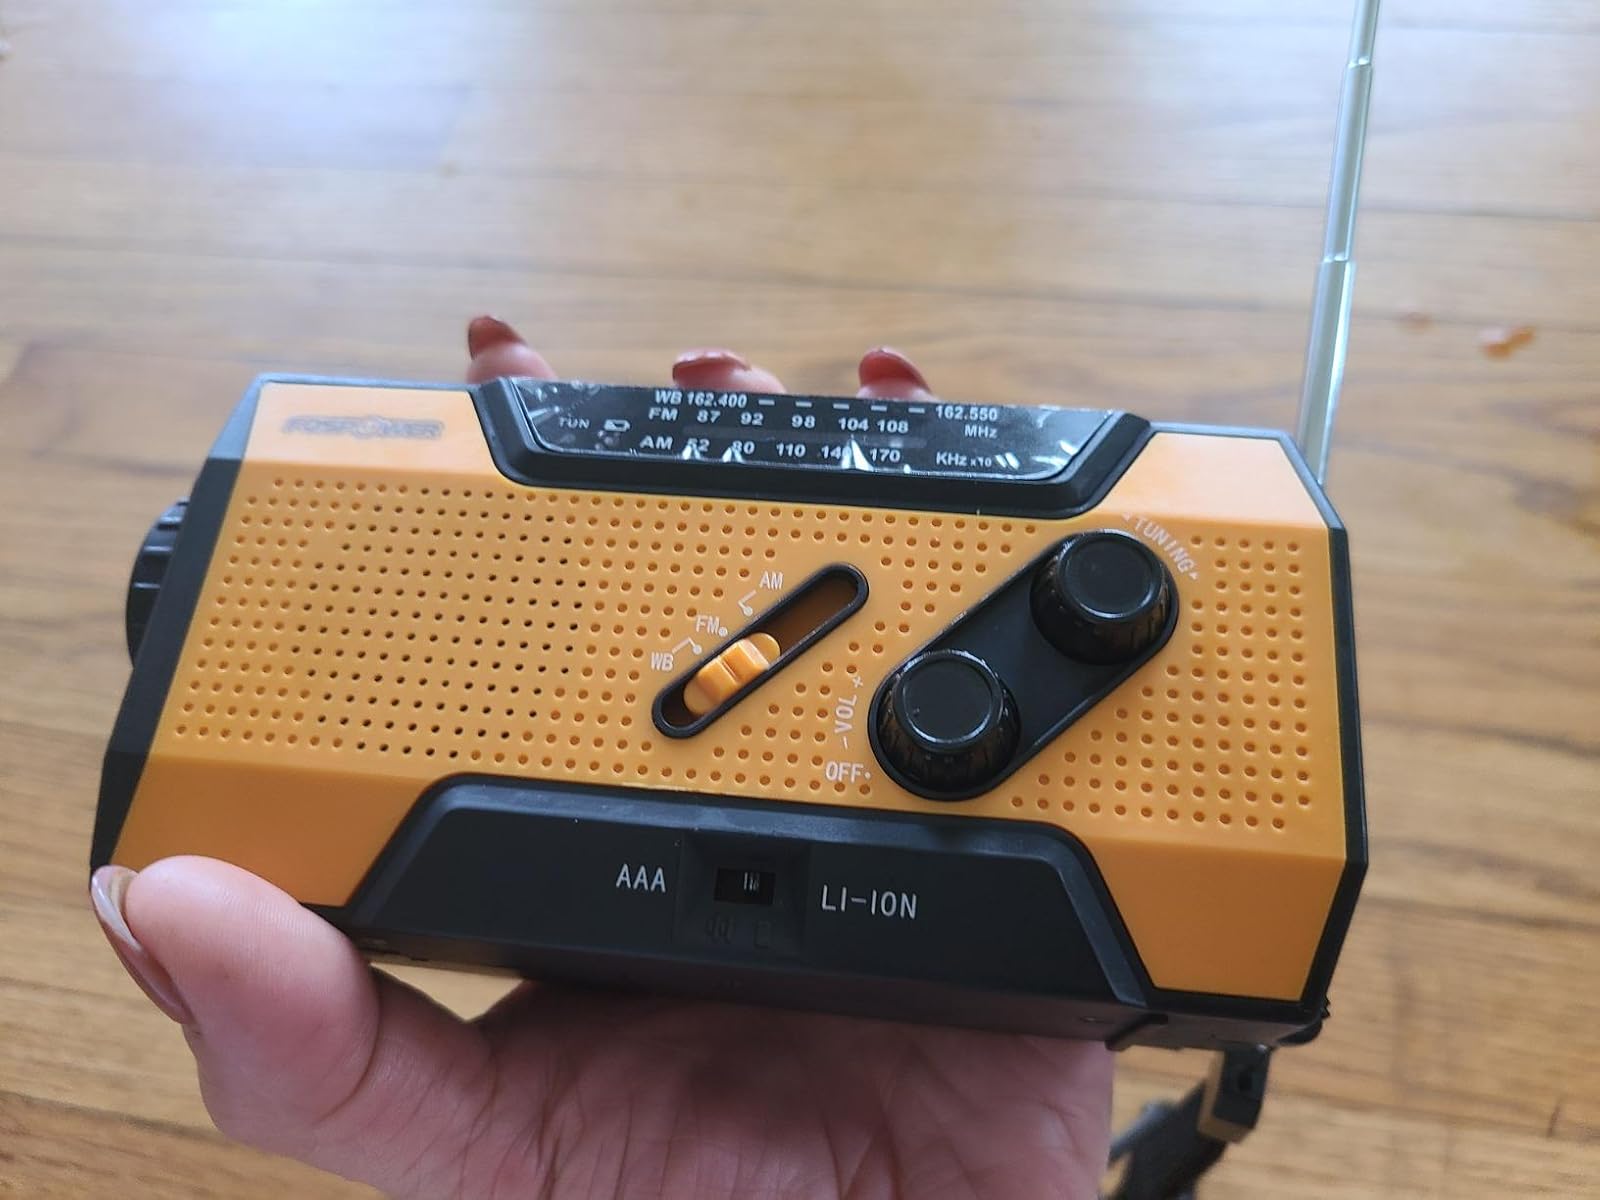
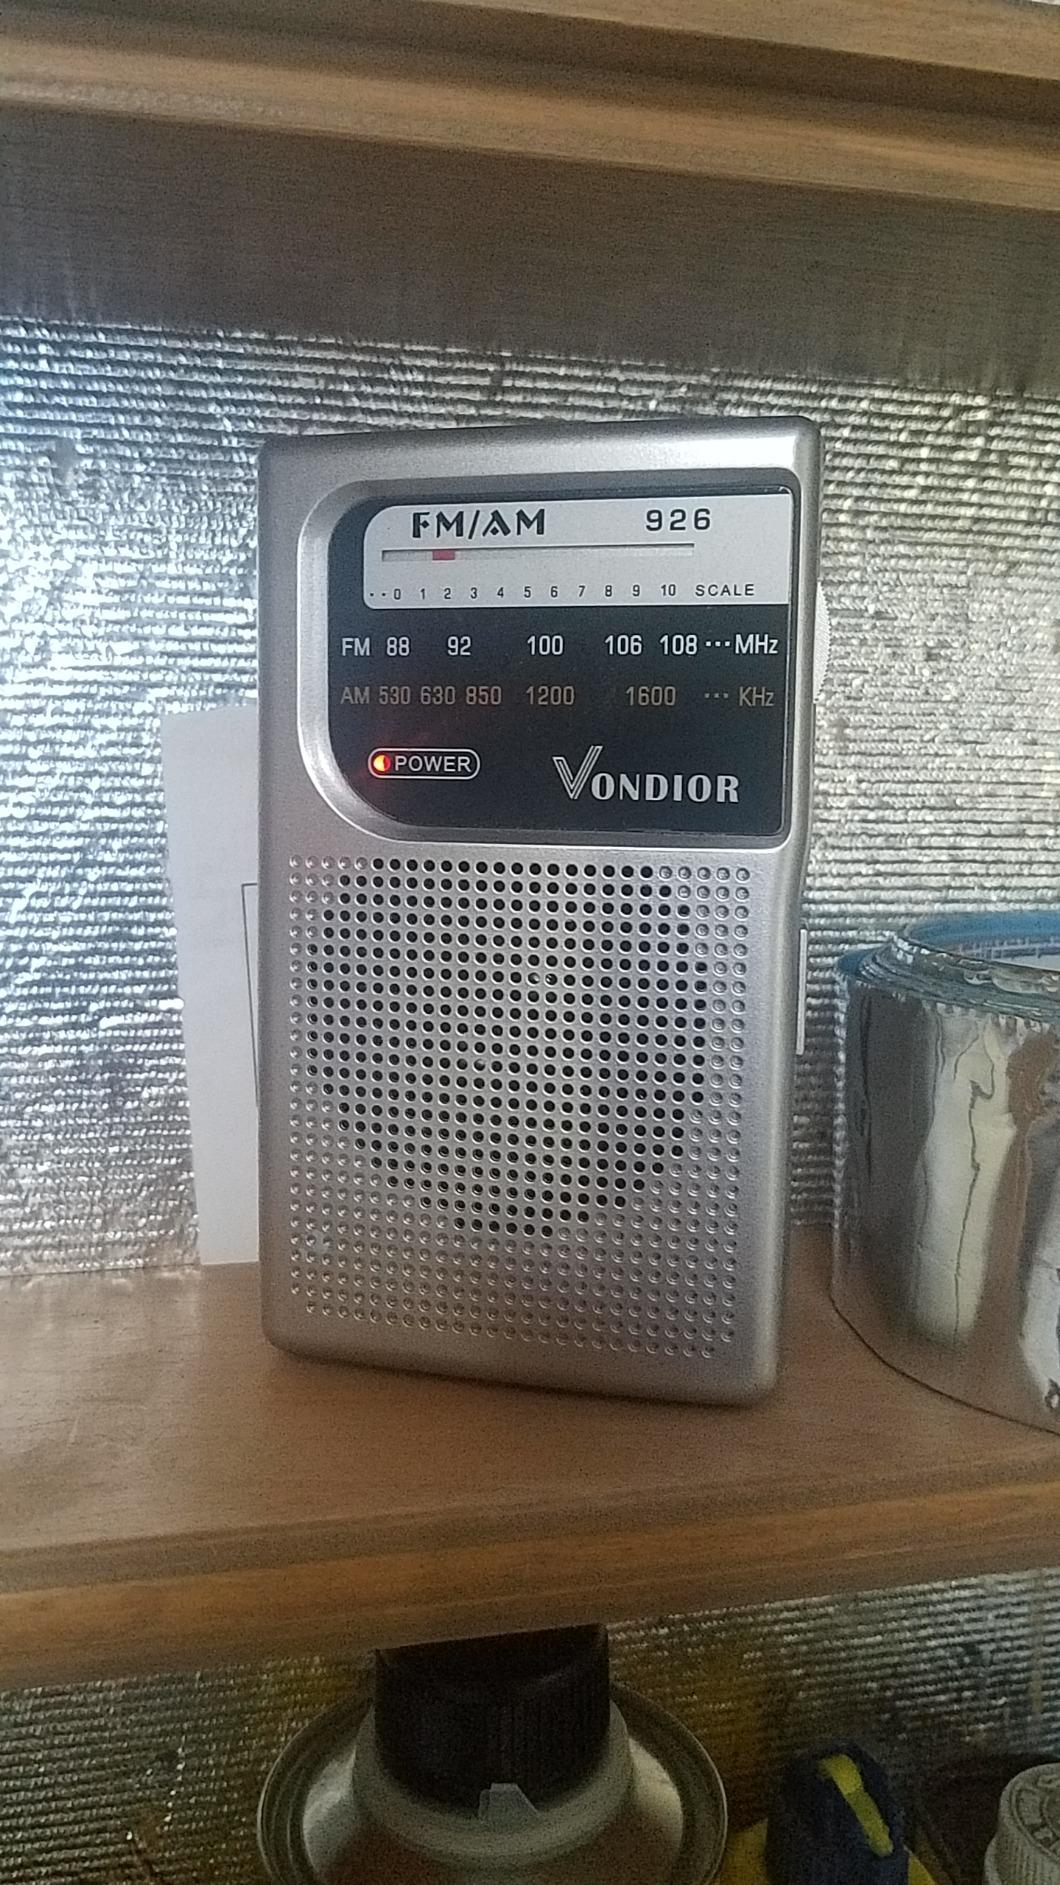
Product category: radio
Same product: no